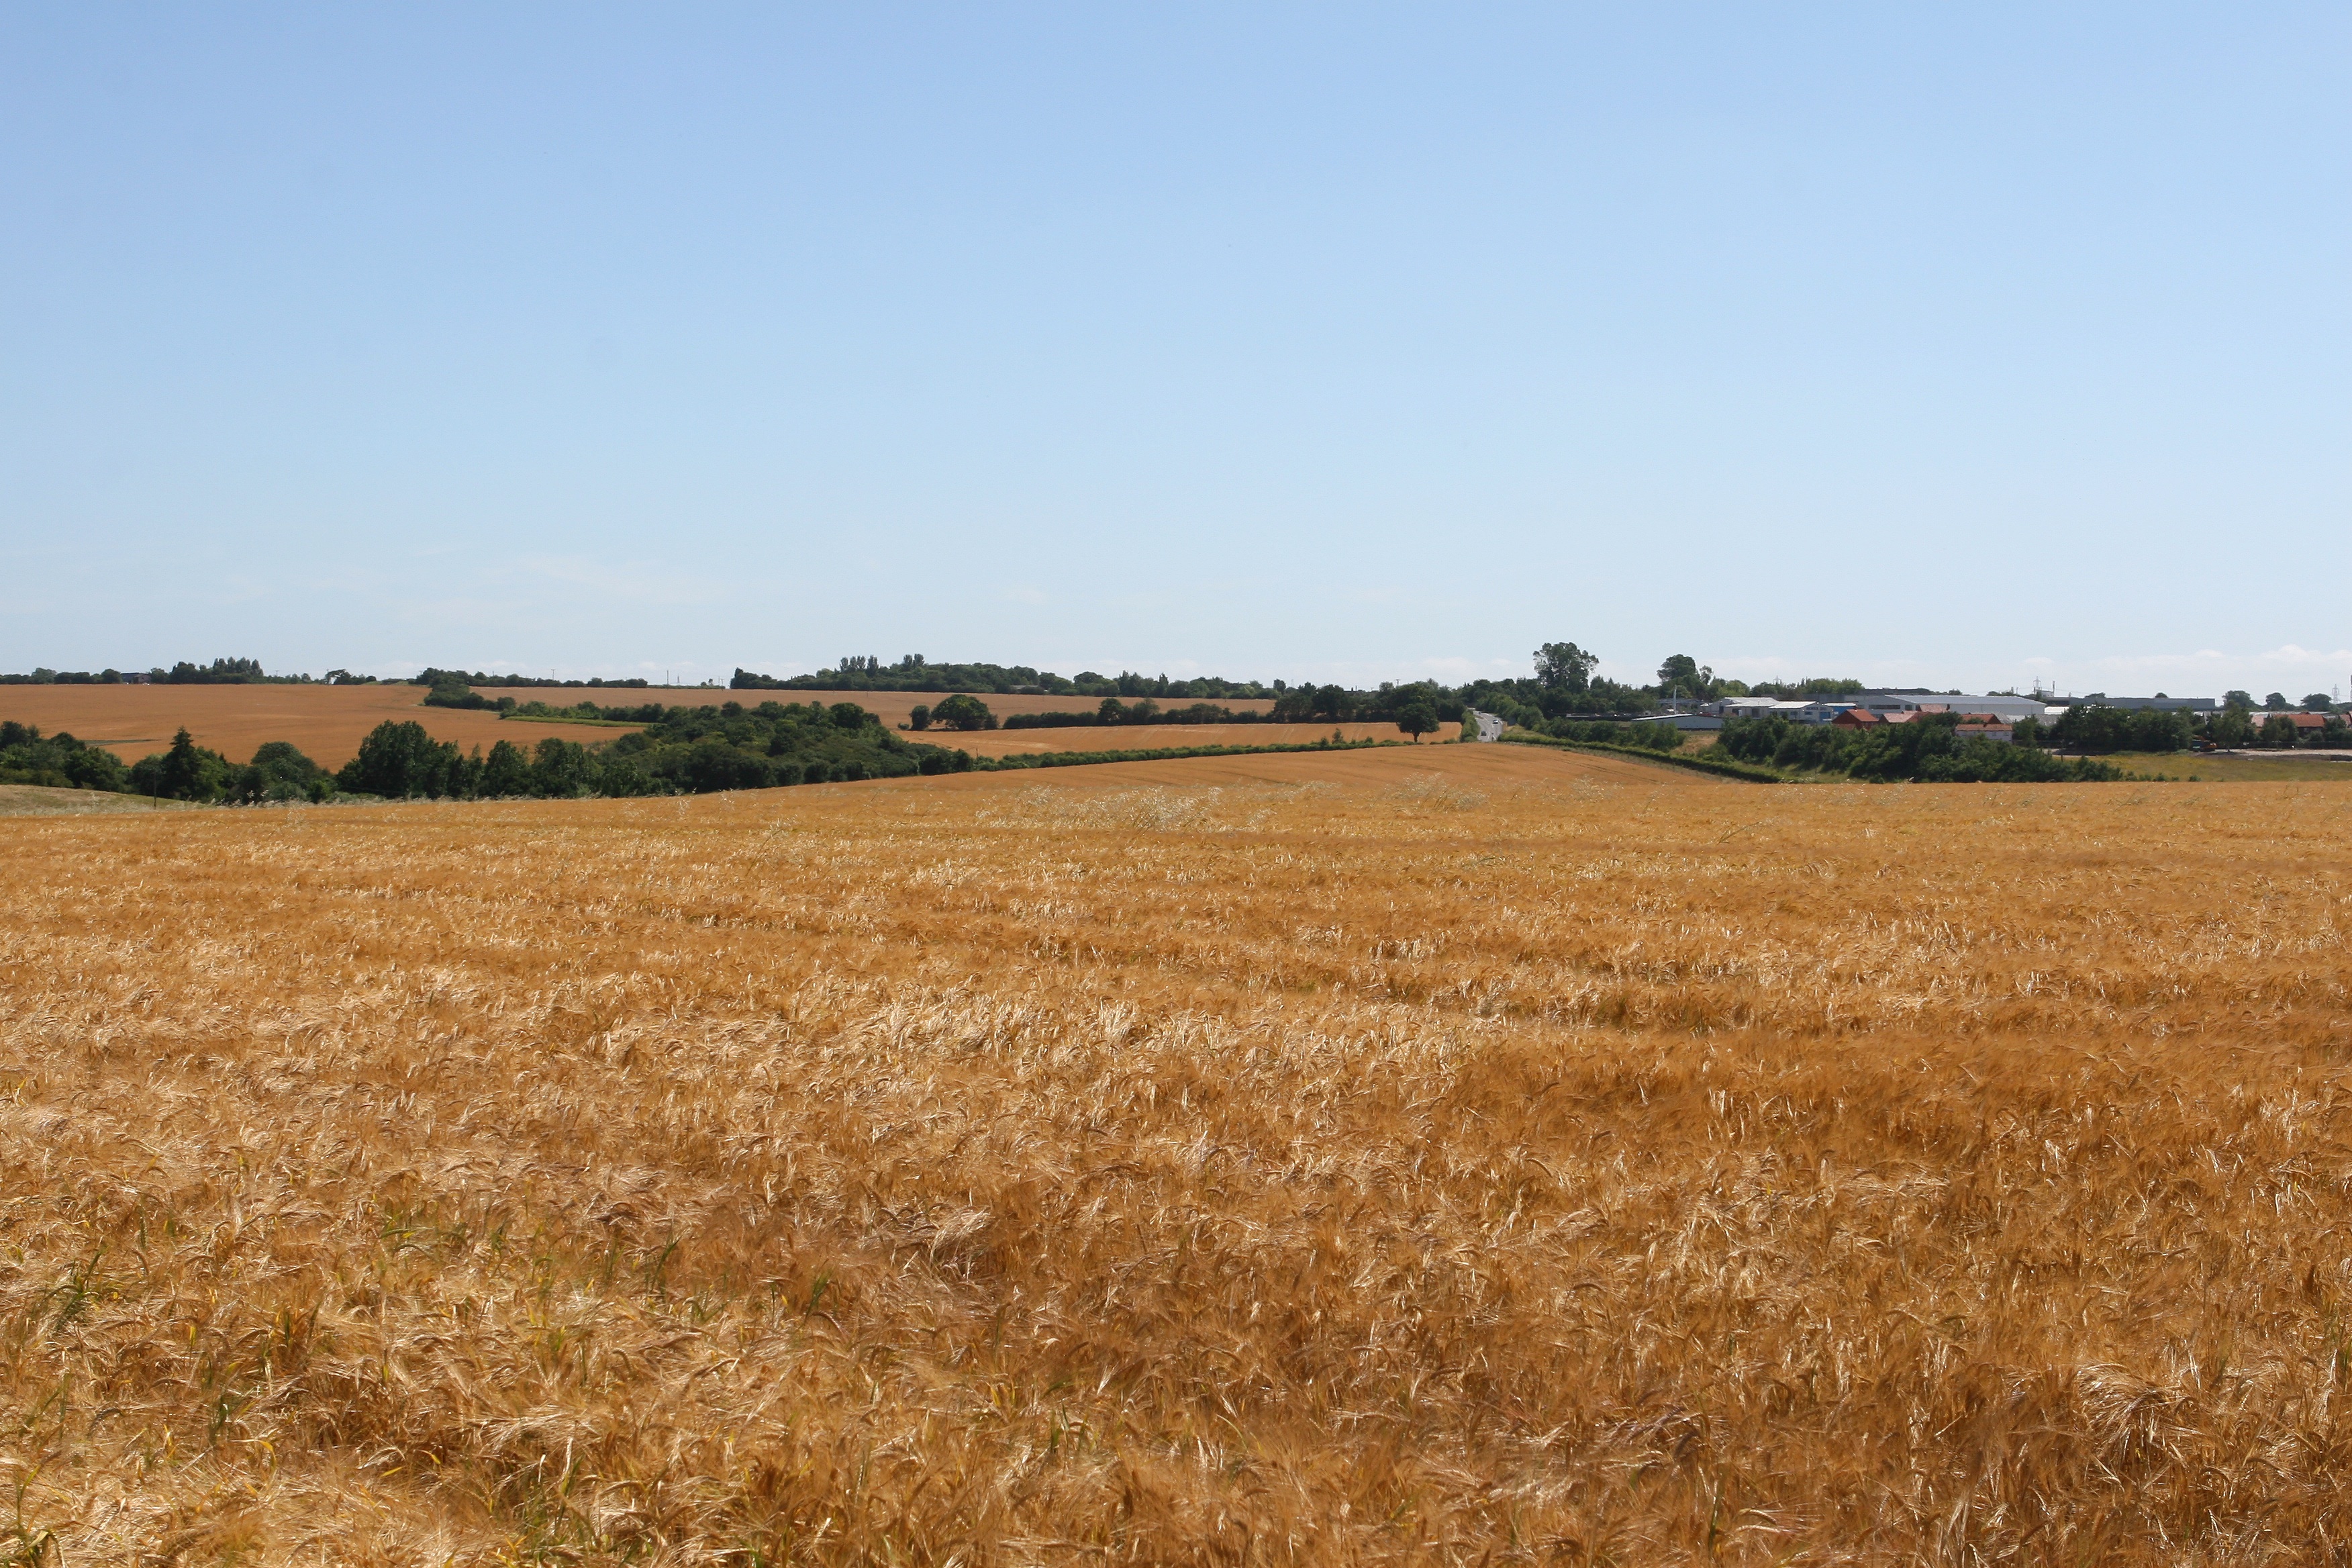
growth, plant, sky, field, farm, wheat, prairie, land, food, spring, golden, farming, harvest, crop, pasture, ranch, space, corn, soil, blue, agriculture, bread, savanna, plain, farmland, farmer, cultivation, outdoors, fields, grassland, cornfield, ecosystem, flour, farmers, copy, copy space, steppe, rural area, flowering plant, grass family, land plant, land lot